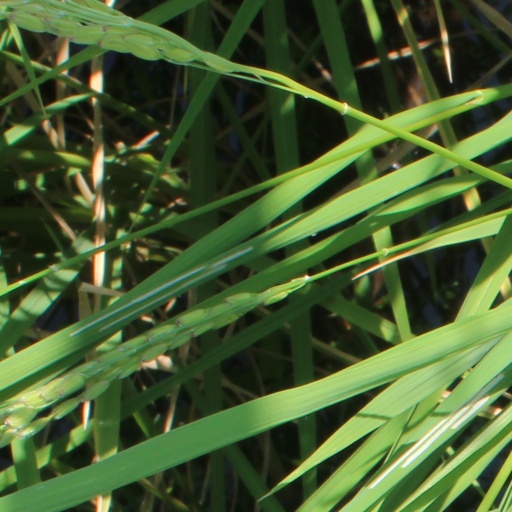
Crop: rice